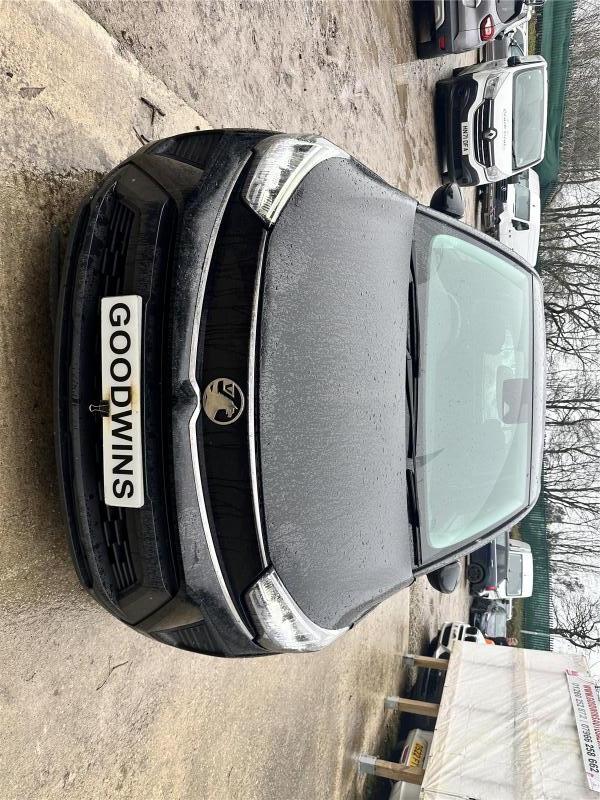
Aucun dommage détecté.
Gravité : aucun